Uma Thurman

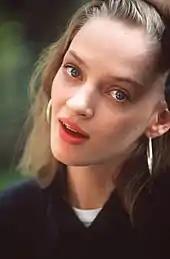
Thurman at the 1994 Venice International Film Festival

In Quentin Tarantino's neo-noir black comedy "Pulp Fiction" (1994), Thurman played Mia Wallace, the wife of a Los Angeles mobster. Several actresses were considered for the role, but Tarantino wanted Thurman after their first meeting. The film grossed $213.9 million worldwide and received widespread acclaim, appearing on many critics' lists of the greatest films ever made. She dominated most of the movie's promotional material; Mia is considered one of the most iconic female film characters of the 1990s. "The Washington Post" asserted that Thurman was "serenely unrecognizable in a black wig, [and] is marvelous as a zoned-out gangster's girlfriend". For her performance, Thurman was nominated for the Golden Globe and the Academy Award for Best Supporting Actress and launched into the celebrity A-list. She took little advantage of her new-found fame by choosing not to do any big-budget films for the next three years. In a 2003 interview with "Time" magazine, Tarantino, who considers Thurman his muse, remarked that she was "up there with Garbo and Dietrich in goddess territory".